Sun Scarred

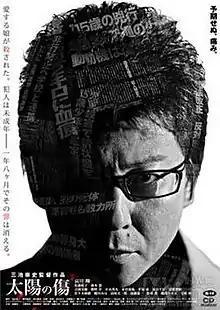

is a 2006 Japanese film directed by Takashi Miike.